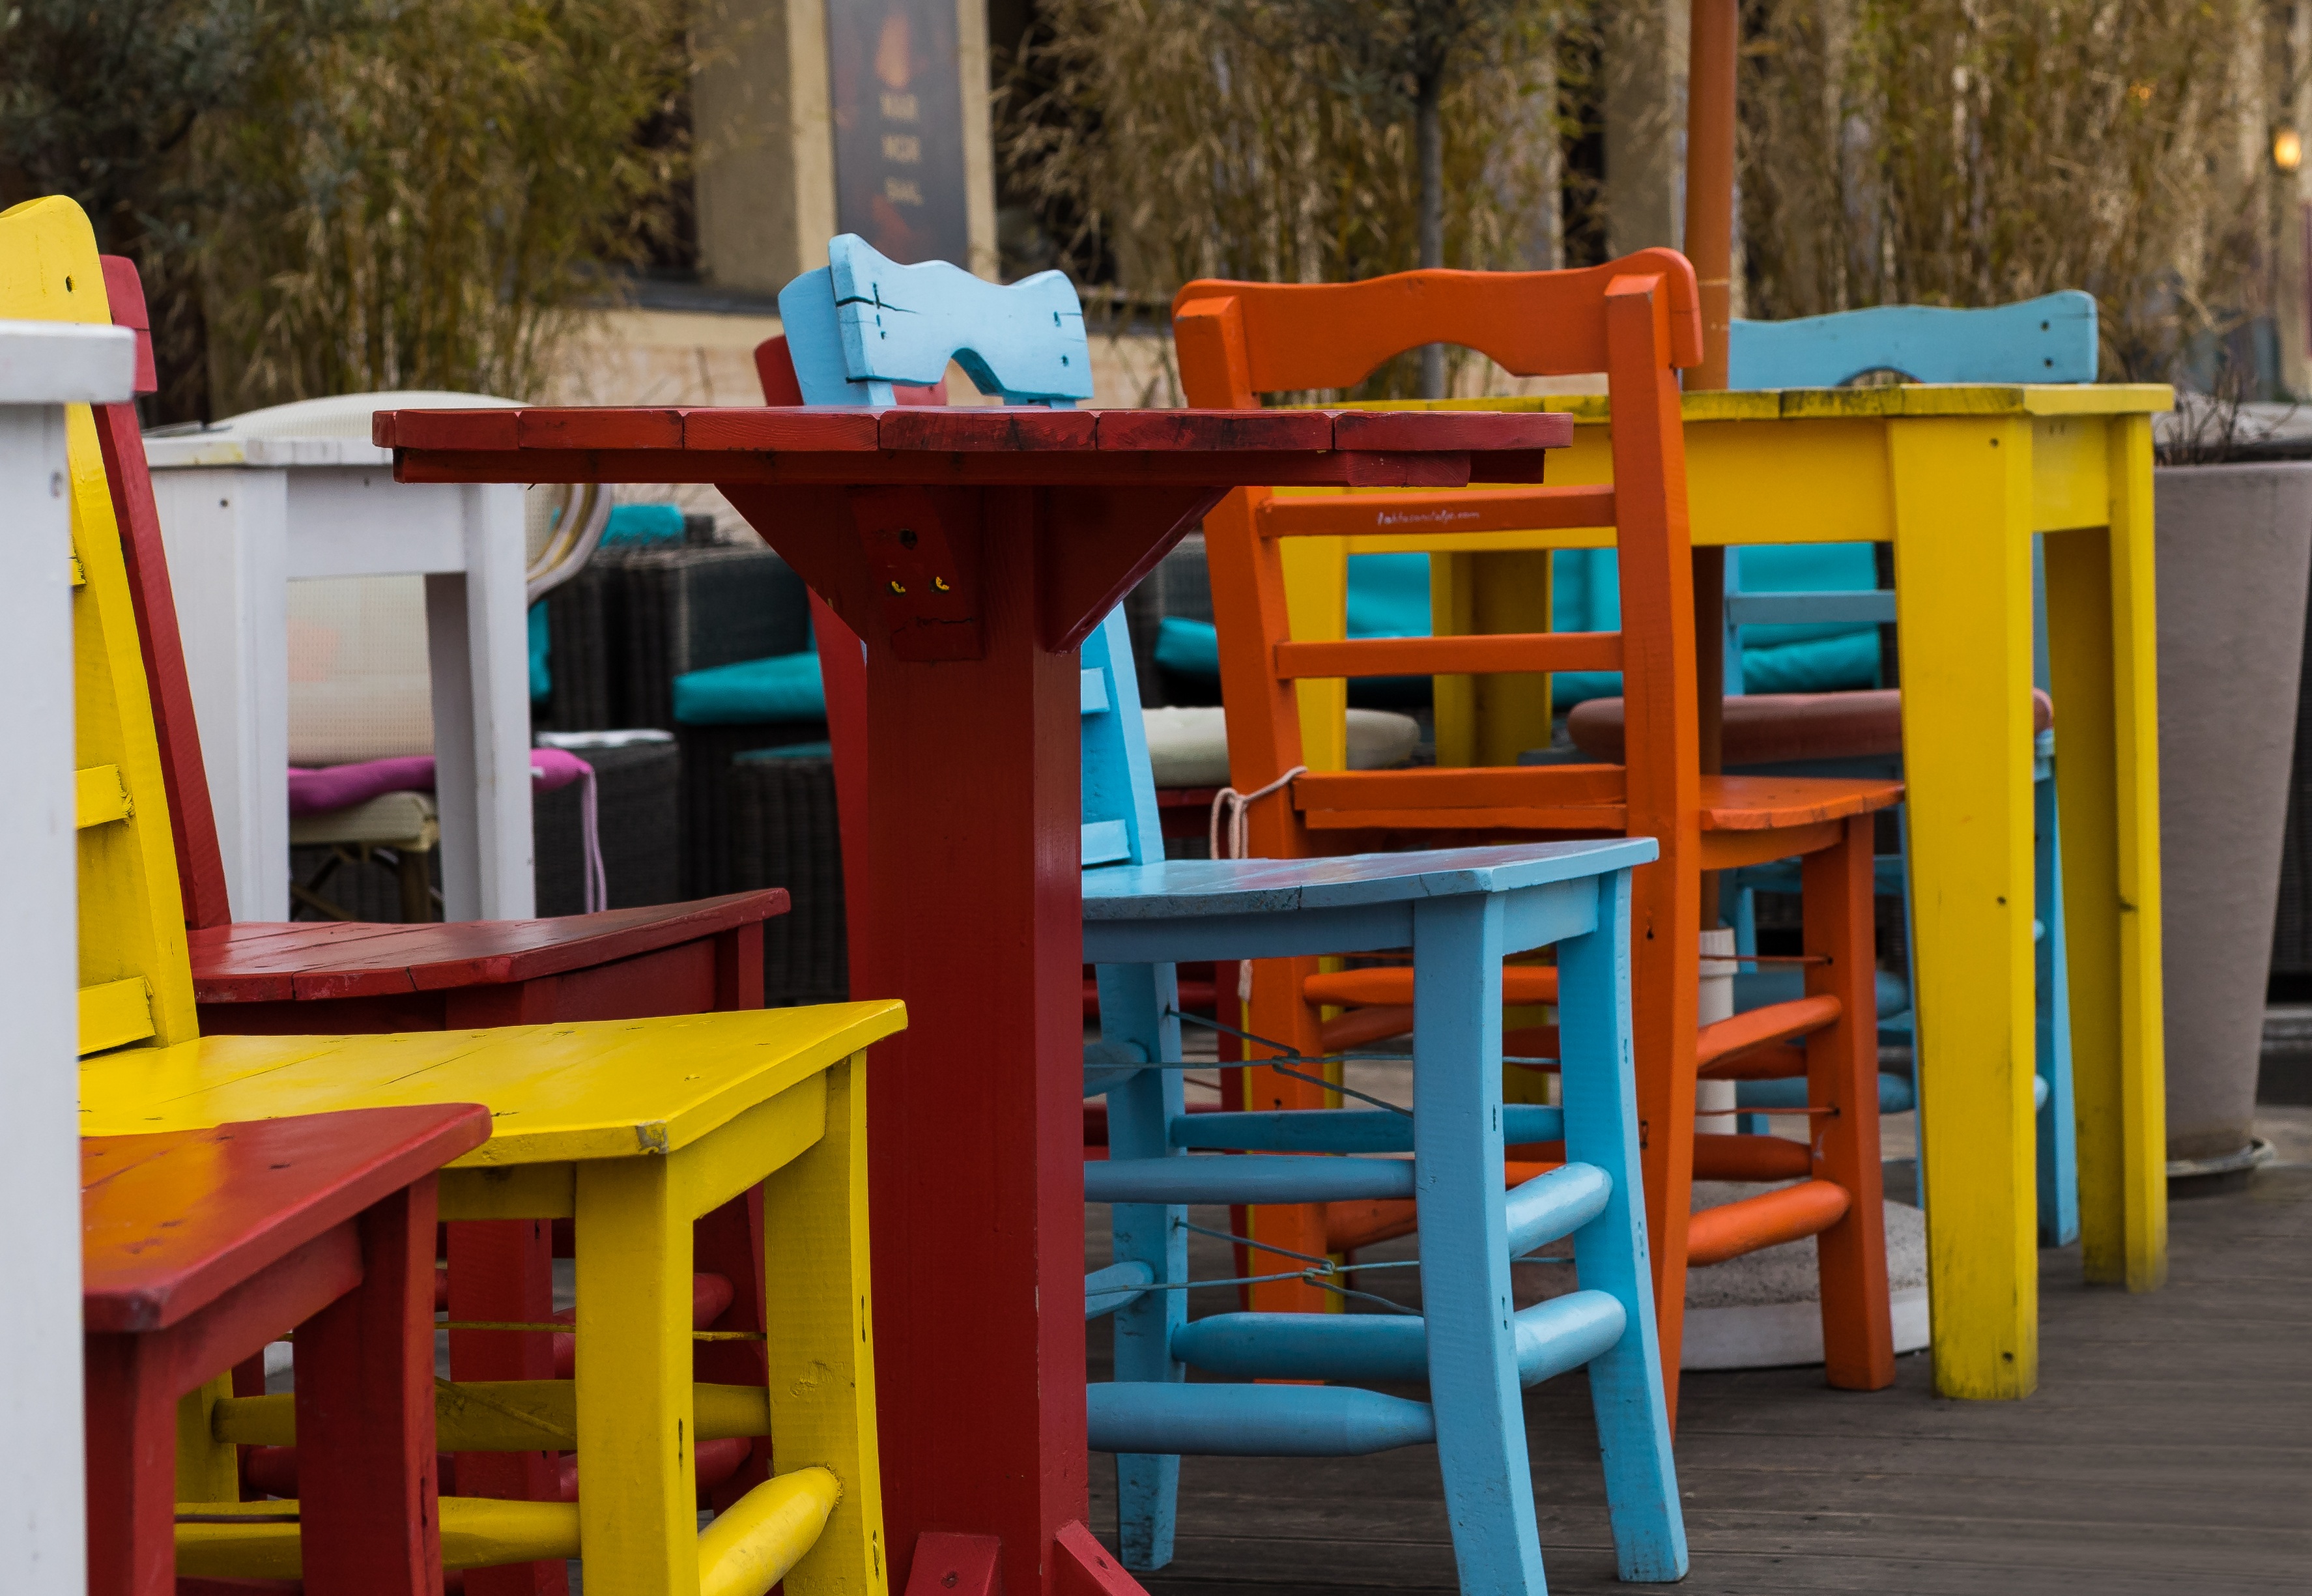
cafe, coffee, structure, play, chair, seating, seat, restaurant, city, spring, red, color, patio, drink, blue, furniture, colorful, yellow, espresso, modern, public space, sit, farbenspiel, chairs, playground, break, seats, out, easter, gastronomy, outside catering, street cafe, light blue, dining tables, happy easter, garden furniture, empty chairs, garden restaurant, extract, human settlement, outdoor play equipment